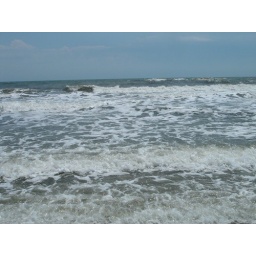
My vacation to our beach house on Oak Island in North Carolina.